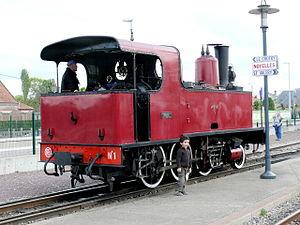
Locomotive 130T Corpet Louvet ex réseau départemental de l'Aisne N°1, restaurée par le Chemin de fer de la baie de Somme, en gare de Noyelles lors de la Fête de la vapeur 2009 de ce réseau secondaire
Le Chemin de fer de la baie de Somme est un chemin de fer touristique français, géré par une association sans but lucratif, qui circule de février à décembre entre Le Crotoy et Cayeux-sur-Mer via Noyelles-sur-Mer et Saint-Valery-sur-Somme, sur une ligne à voie métrique appartenant à l'ancien réseau d'intérêt local de la Somme. Il dessert trois stations balnéaires de la Baie de Somme : Le Crotoy, Saint-Valery-sur-Somme et Cayeux-sur-Mer.
« Corpet-Louvet » est le nom d'une société connue en particulier pour sa production de locomotives à vapeur. Les amateurs de l'histoire des chemins de fer, notamment du réseau secondaire à voie étroite, connaissent bien cette entreprise familiale qui en fait a pris successivement la forme de plusieurs entités juridiques, jalonnant pendant près d'une centaine d'années son activité de constructeur ferroviaire. Cette période débute dans la deuxième moitié du XIXᵉ siècle et se poursuit pendant toute la première moitié du XXᵉ siècle, la fin de la production ferroviaire se situant en 1952.